Higher and Technical Institute of Mizoram

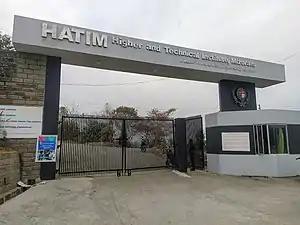
HATIM Lunglei Entrance

The school was founded in 2007 by the Baptist Church of Mizoram.